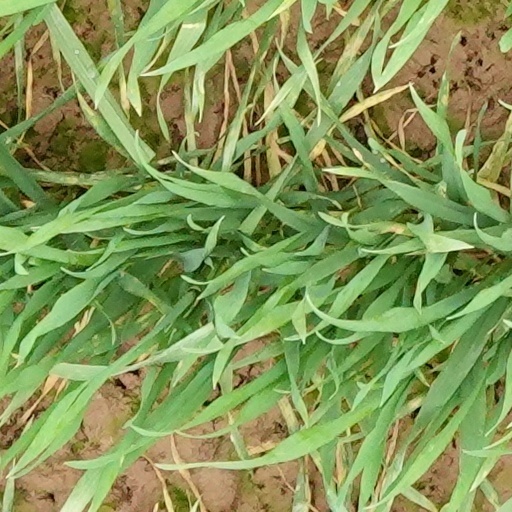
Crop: wheat